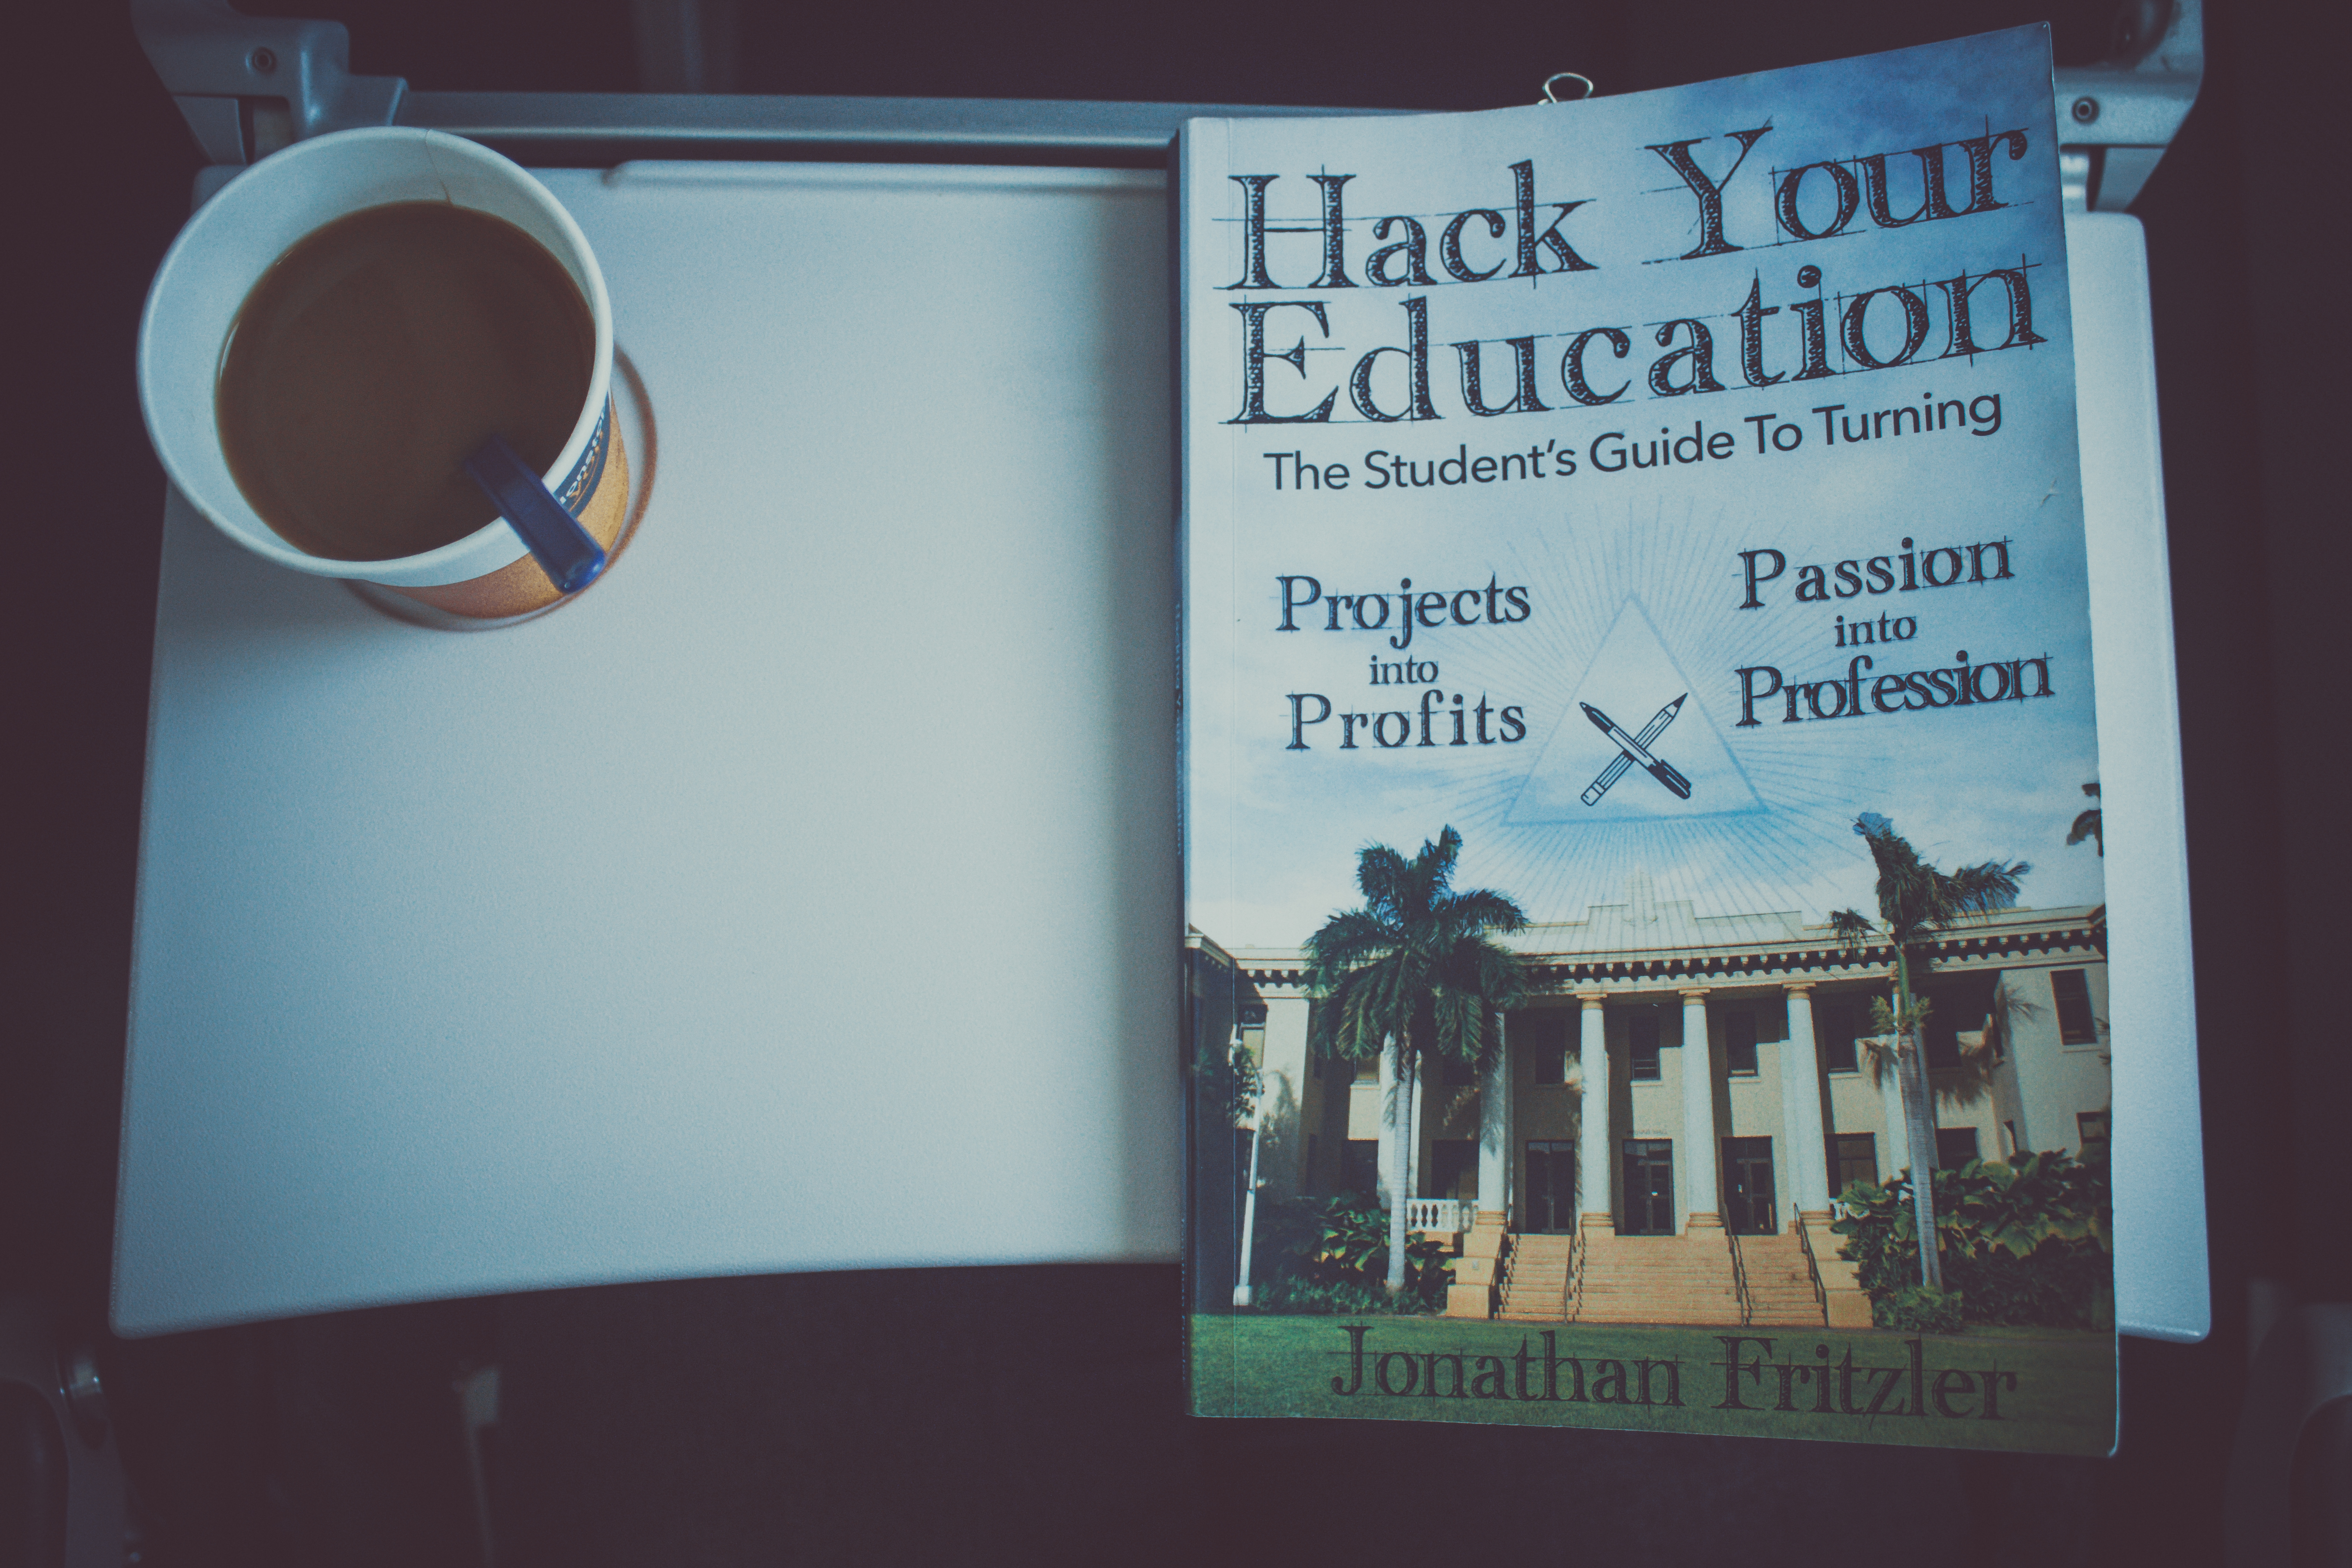
book, coffee, advertising, reading, travel, cup, sign, symbol, banner, blue, education, brand, art, indoors, illustration, design, text, poster, learning, shape, presentation, Jonathan Fritzler